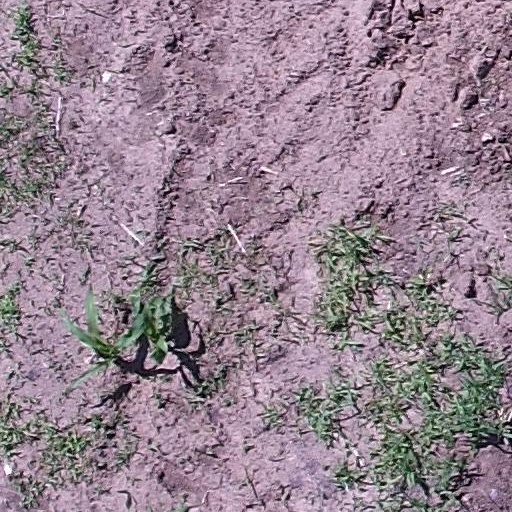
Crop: maize; corn